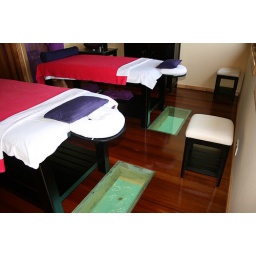
Floor windows so we could see the fish swimming by (we saw a baby shark)